Marco Visconti (TV series)

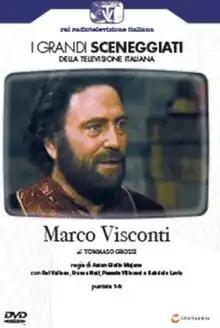

Marco Visconti is an Italian television series which originally aired in one series of six episodes in 1975. A historical adventure, it is based on the 1834 novel of the same title by Tommaso Grossi which had previously been made into 1925 and 1941 films.